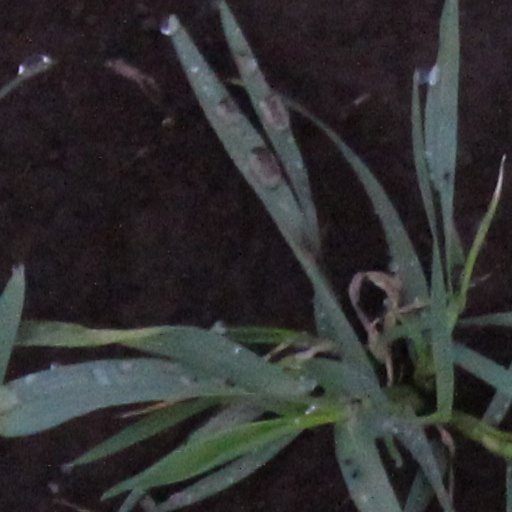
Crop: wheat